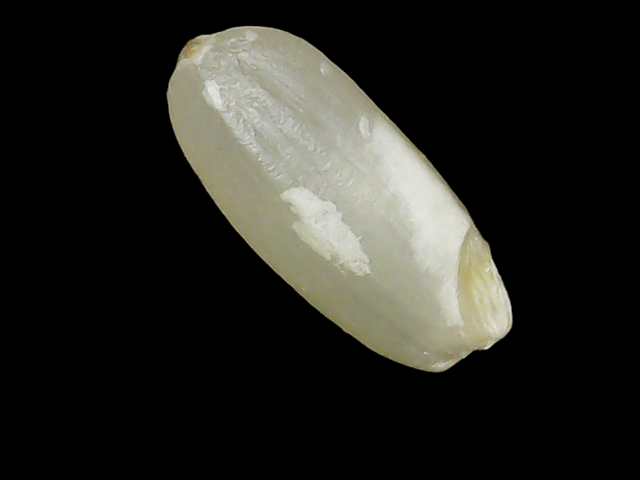
Rice variety: Binadhan10